Stuttgarter Hymnus-Chorknaben

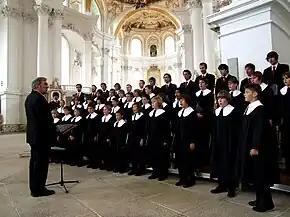
The choir in 2007

The Stuttgarter Hymnus-Chorknaben (Stuttgart hymn choir boys) is a German boys' choir founded in Stuttgart in 1900 by the Swabian entrepreneur in 1900.